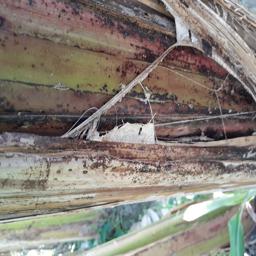
Label: PSEUDOSTEM WEEVIL